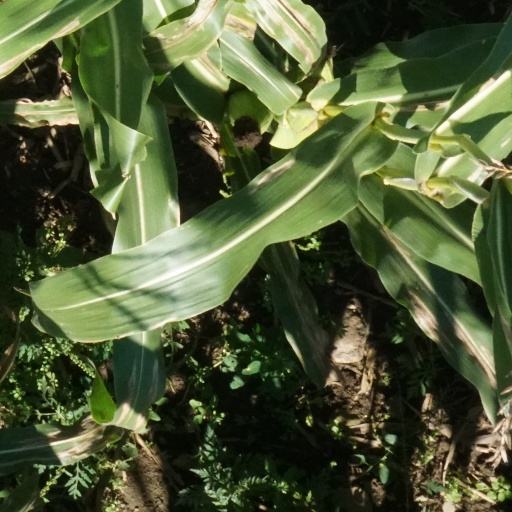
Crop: maize; corn